Golmaal (2012 film)

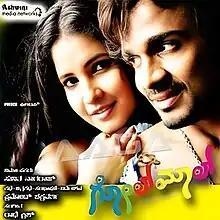
Official poster

Golmaal is a 2012 Indian Kannada-language comedy film directed by Pramod Chakravarthy in his directorial debut and starring Vijay Raghavendra and Shubha Poonja.